Daihatsu Pyzar

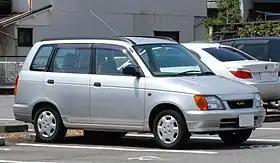
1996 Daihatsu Pyzar (pre-facelift)

The , sold in some export markets as the Daihatsu Gran Move, is a mini MPV which was manufactured by the Japanese automaker Daihatsu from 1996 to 2002. It is based on the chassis of the G200 series Charade. The name "Pyzar" is derived from the Mongolian-era Silk Road traffic permit, "Paizah".